Polkelly Castle

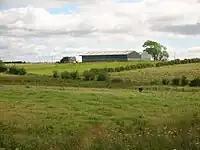
Hill of Pokelly Farm.

Robert Craufurd of Craufurdland married Elizabeth Muir, daughter of the Laird of Pokelly in the 15th century and had three sons.